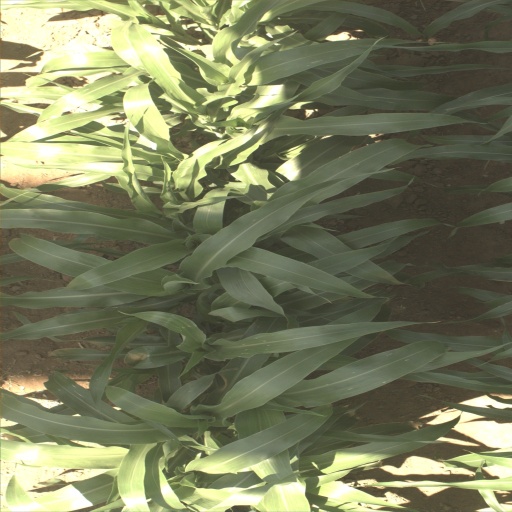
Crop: sorghum